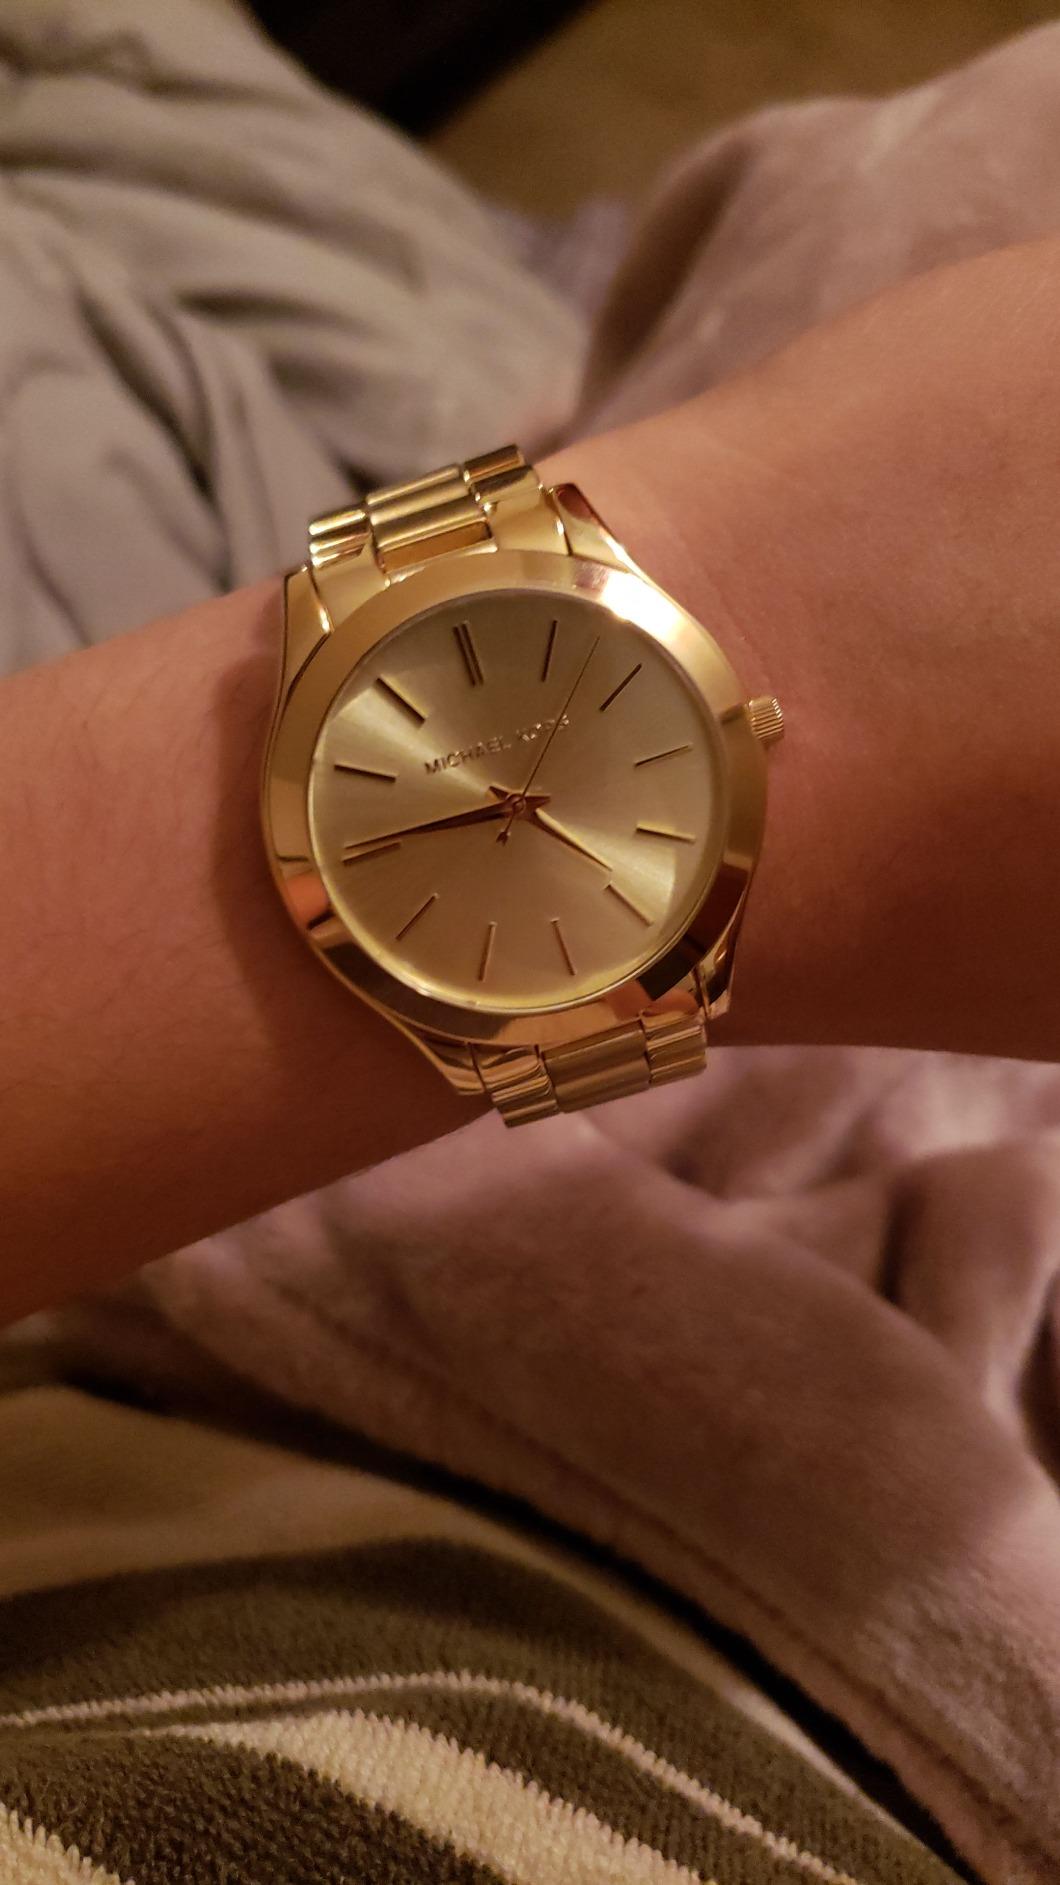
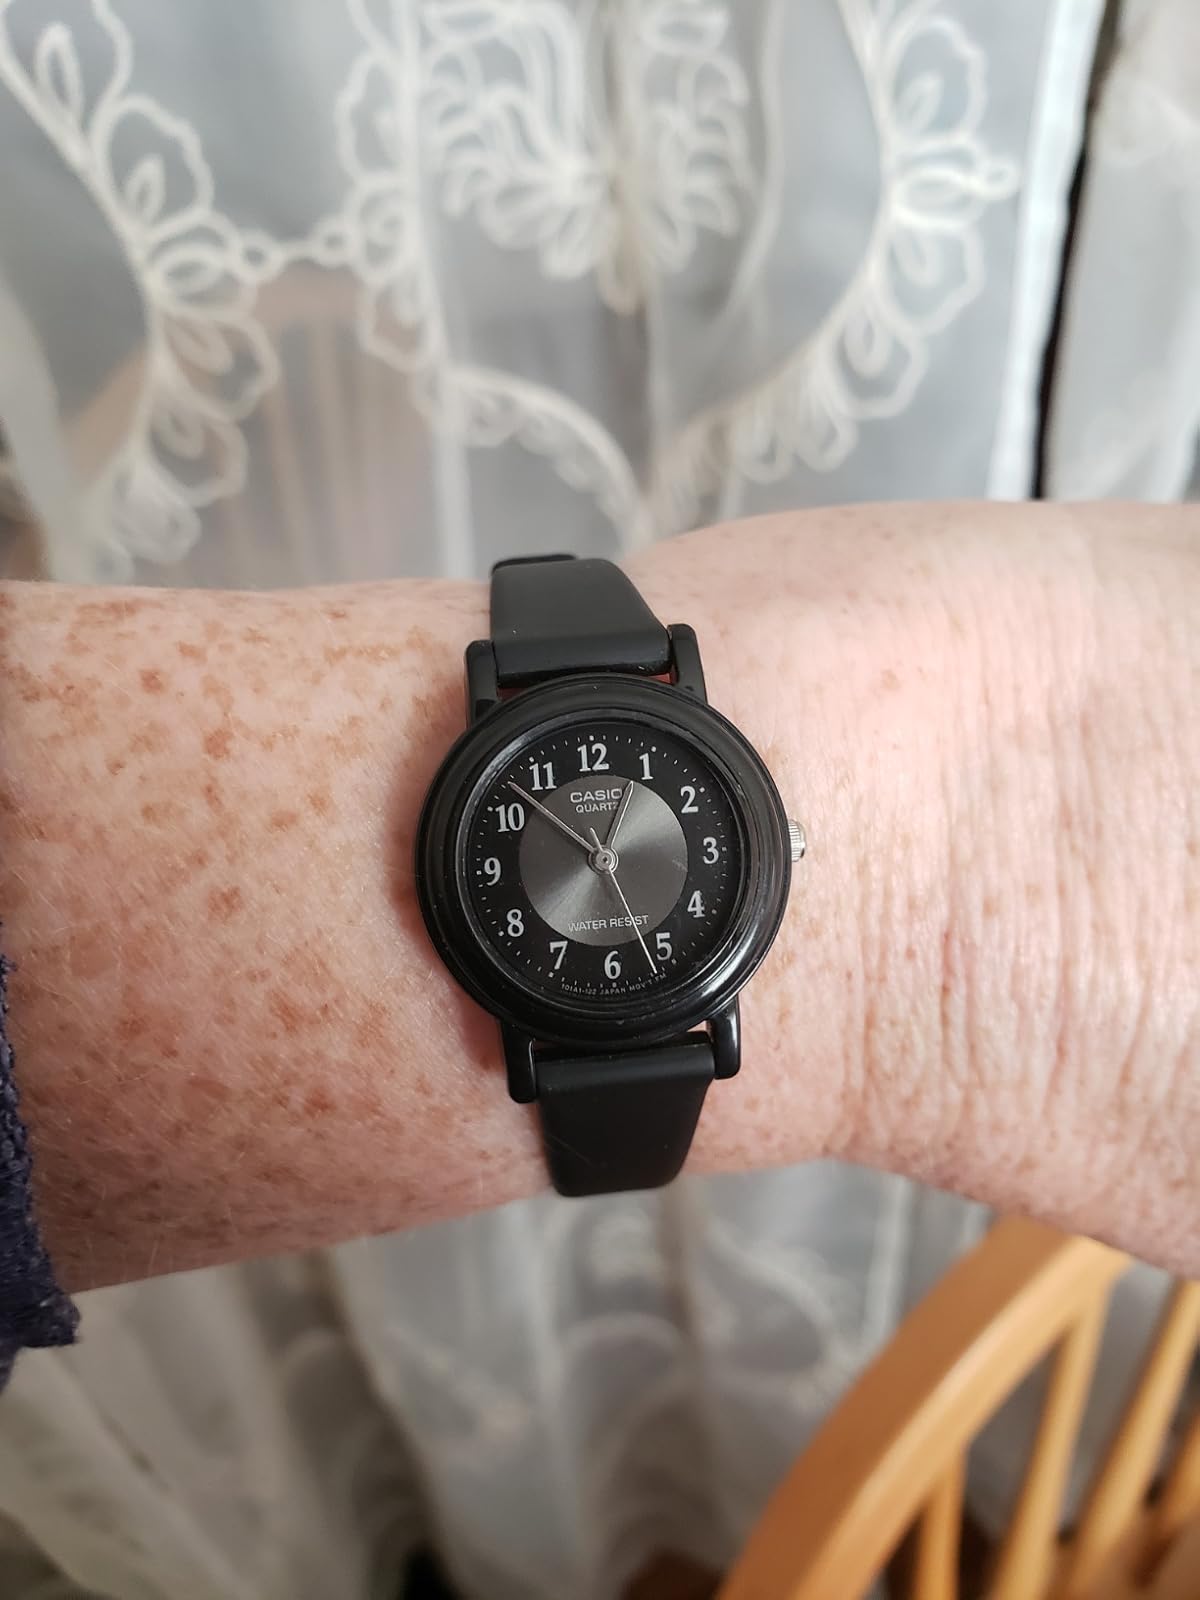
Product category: accessories_watch
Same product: no